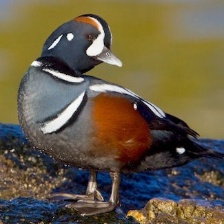
Species: HARLEQUIN DUCK
Scientific name: HISTRIONICUS HISTRIONICUS
ImageNet parent category: drake